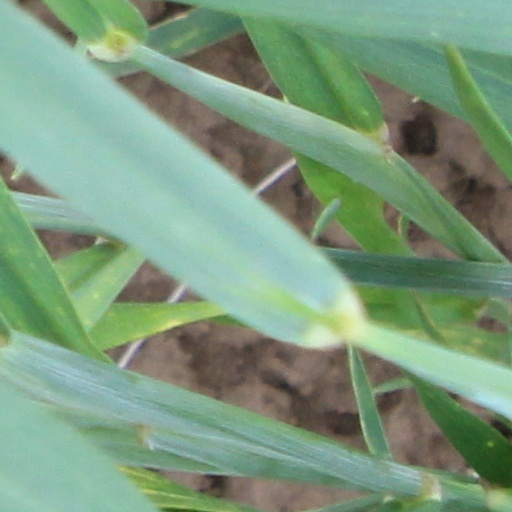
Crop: wheat